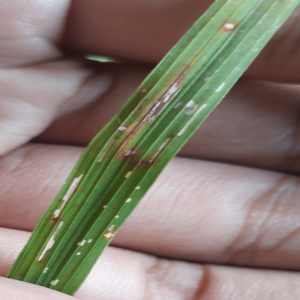
Disease: Blast